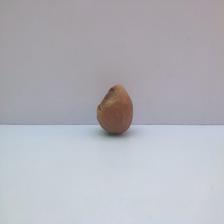
Size: Spoiled